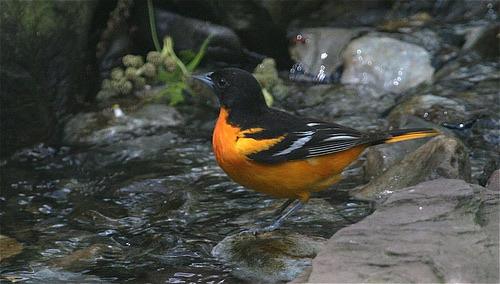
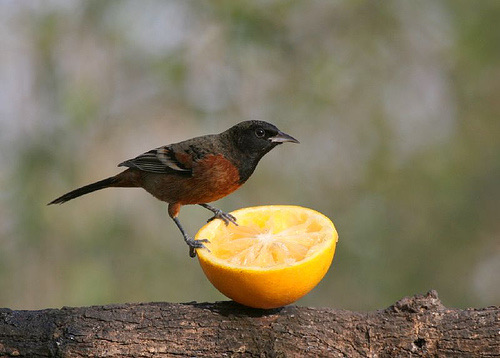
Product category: misc
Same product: yes